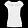
Label: T - shirt / top